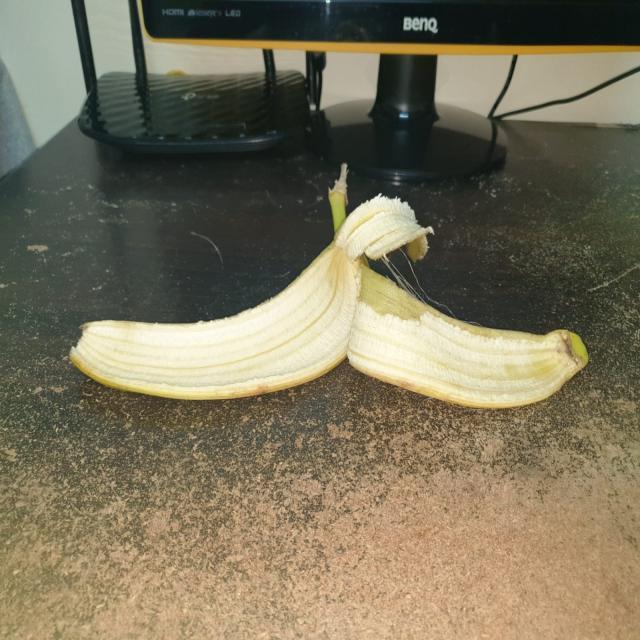
Label: bananas